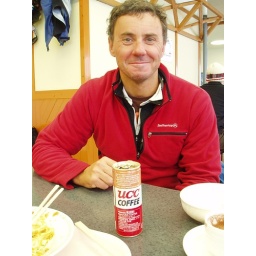
P1271623 Hot coffee in a tin from a vending machine at Isola Gondola base